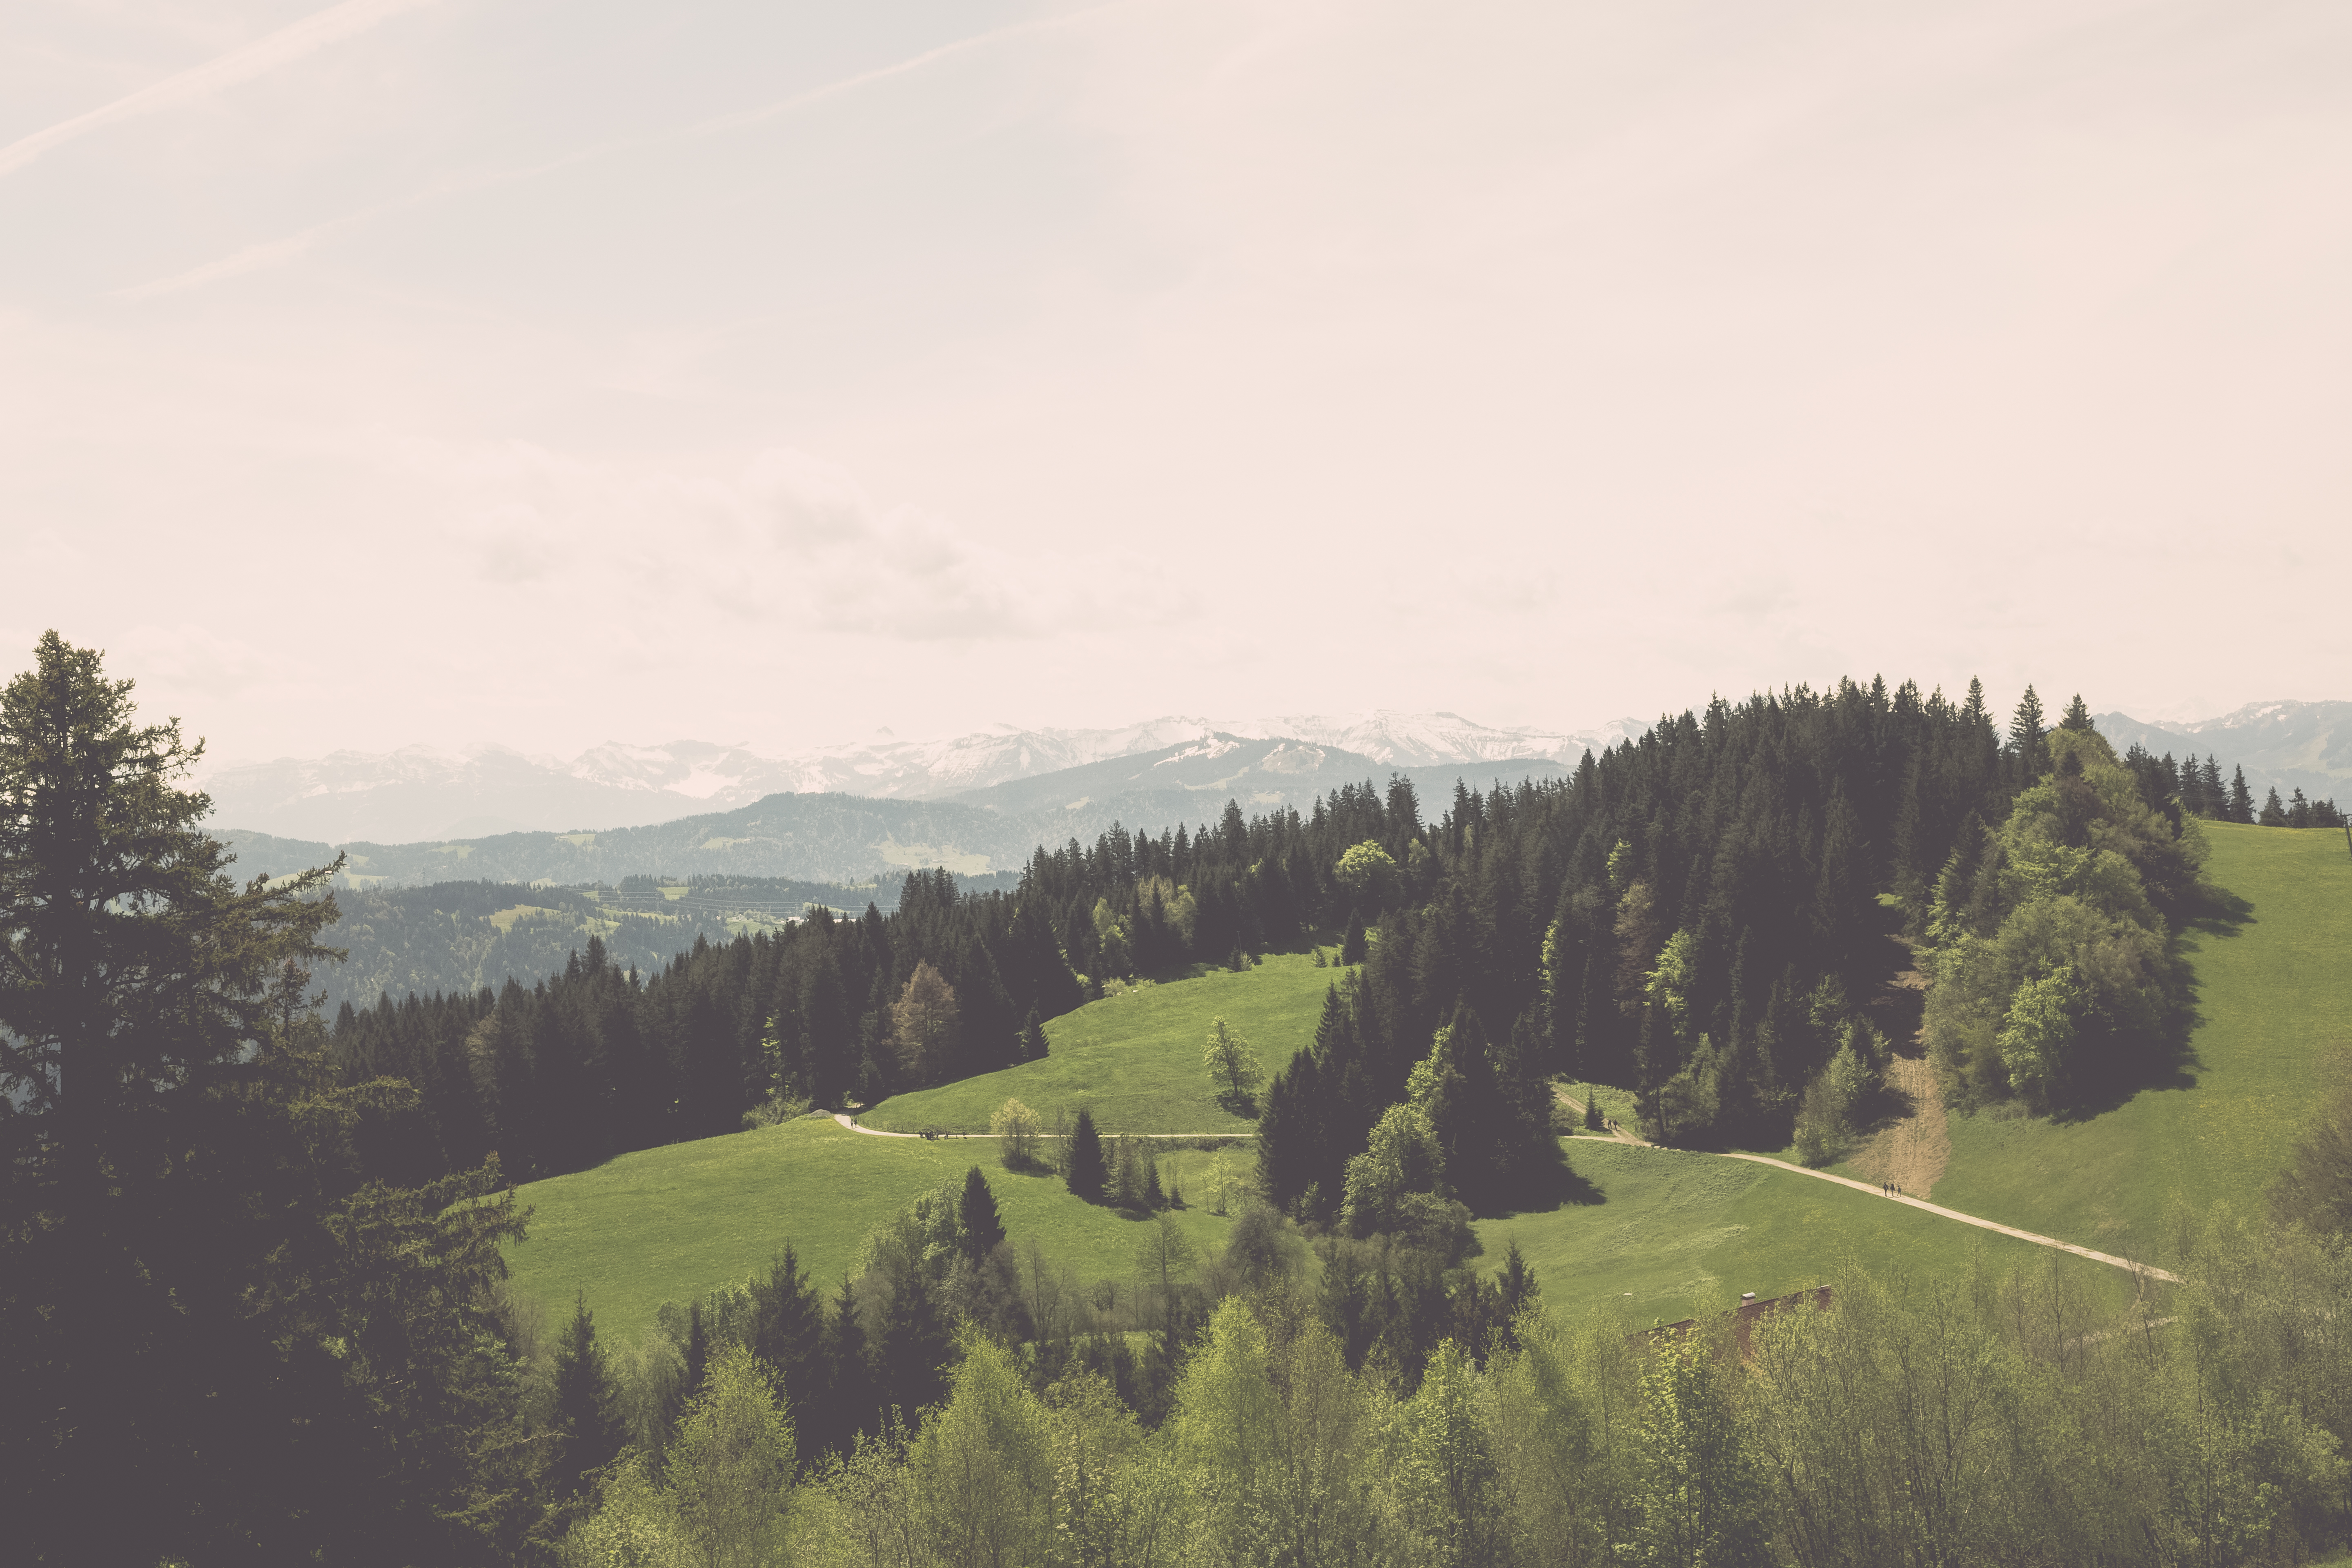
landscape, tree, nature, forest, grass, wilderness, mountain, sky, meadow, countryside, morning, hill, dawn, valley, mountain range, environment, scenic, natural, evergreen, scenery, fir, ridge, conifer, trees, outdoors, daylight, mountains, alps, plateau, habitat, ecosystem, rural area, landform, biotope, geographical feature, atmospheric phenomenon, mountainous landforms